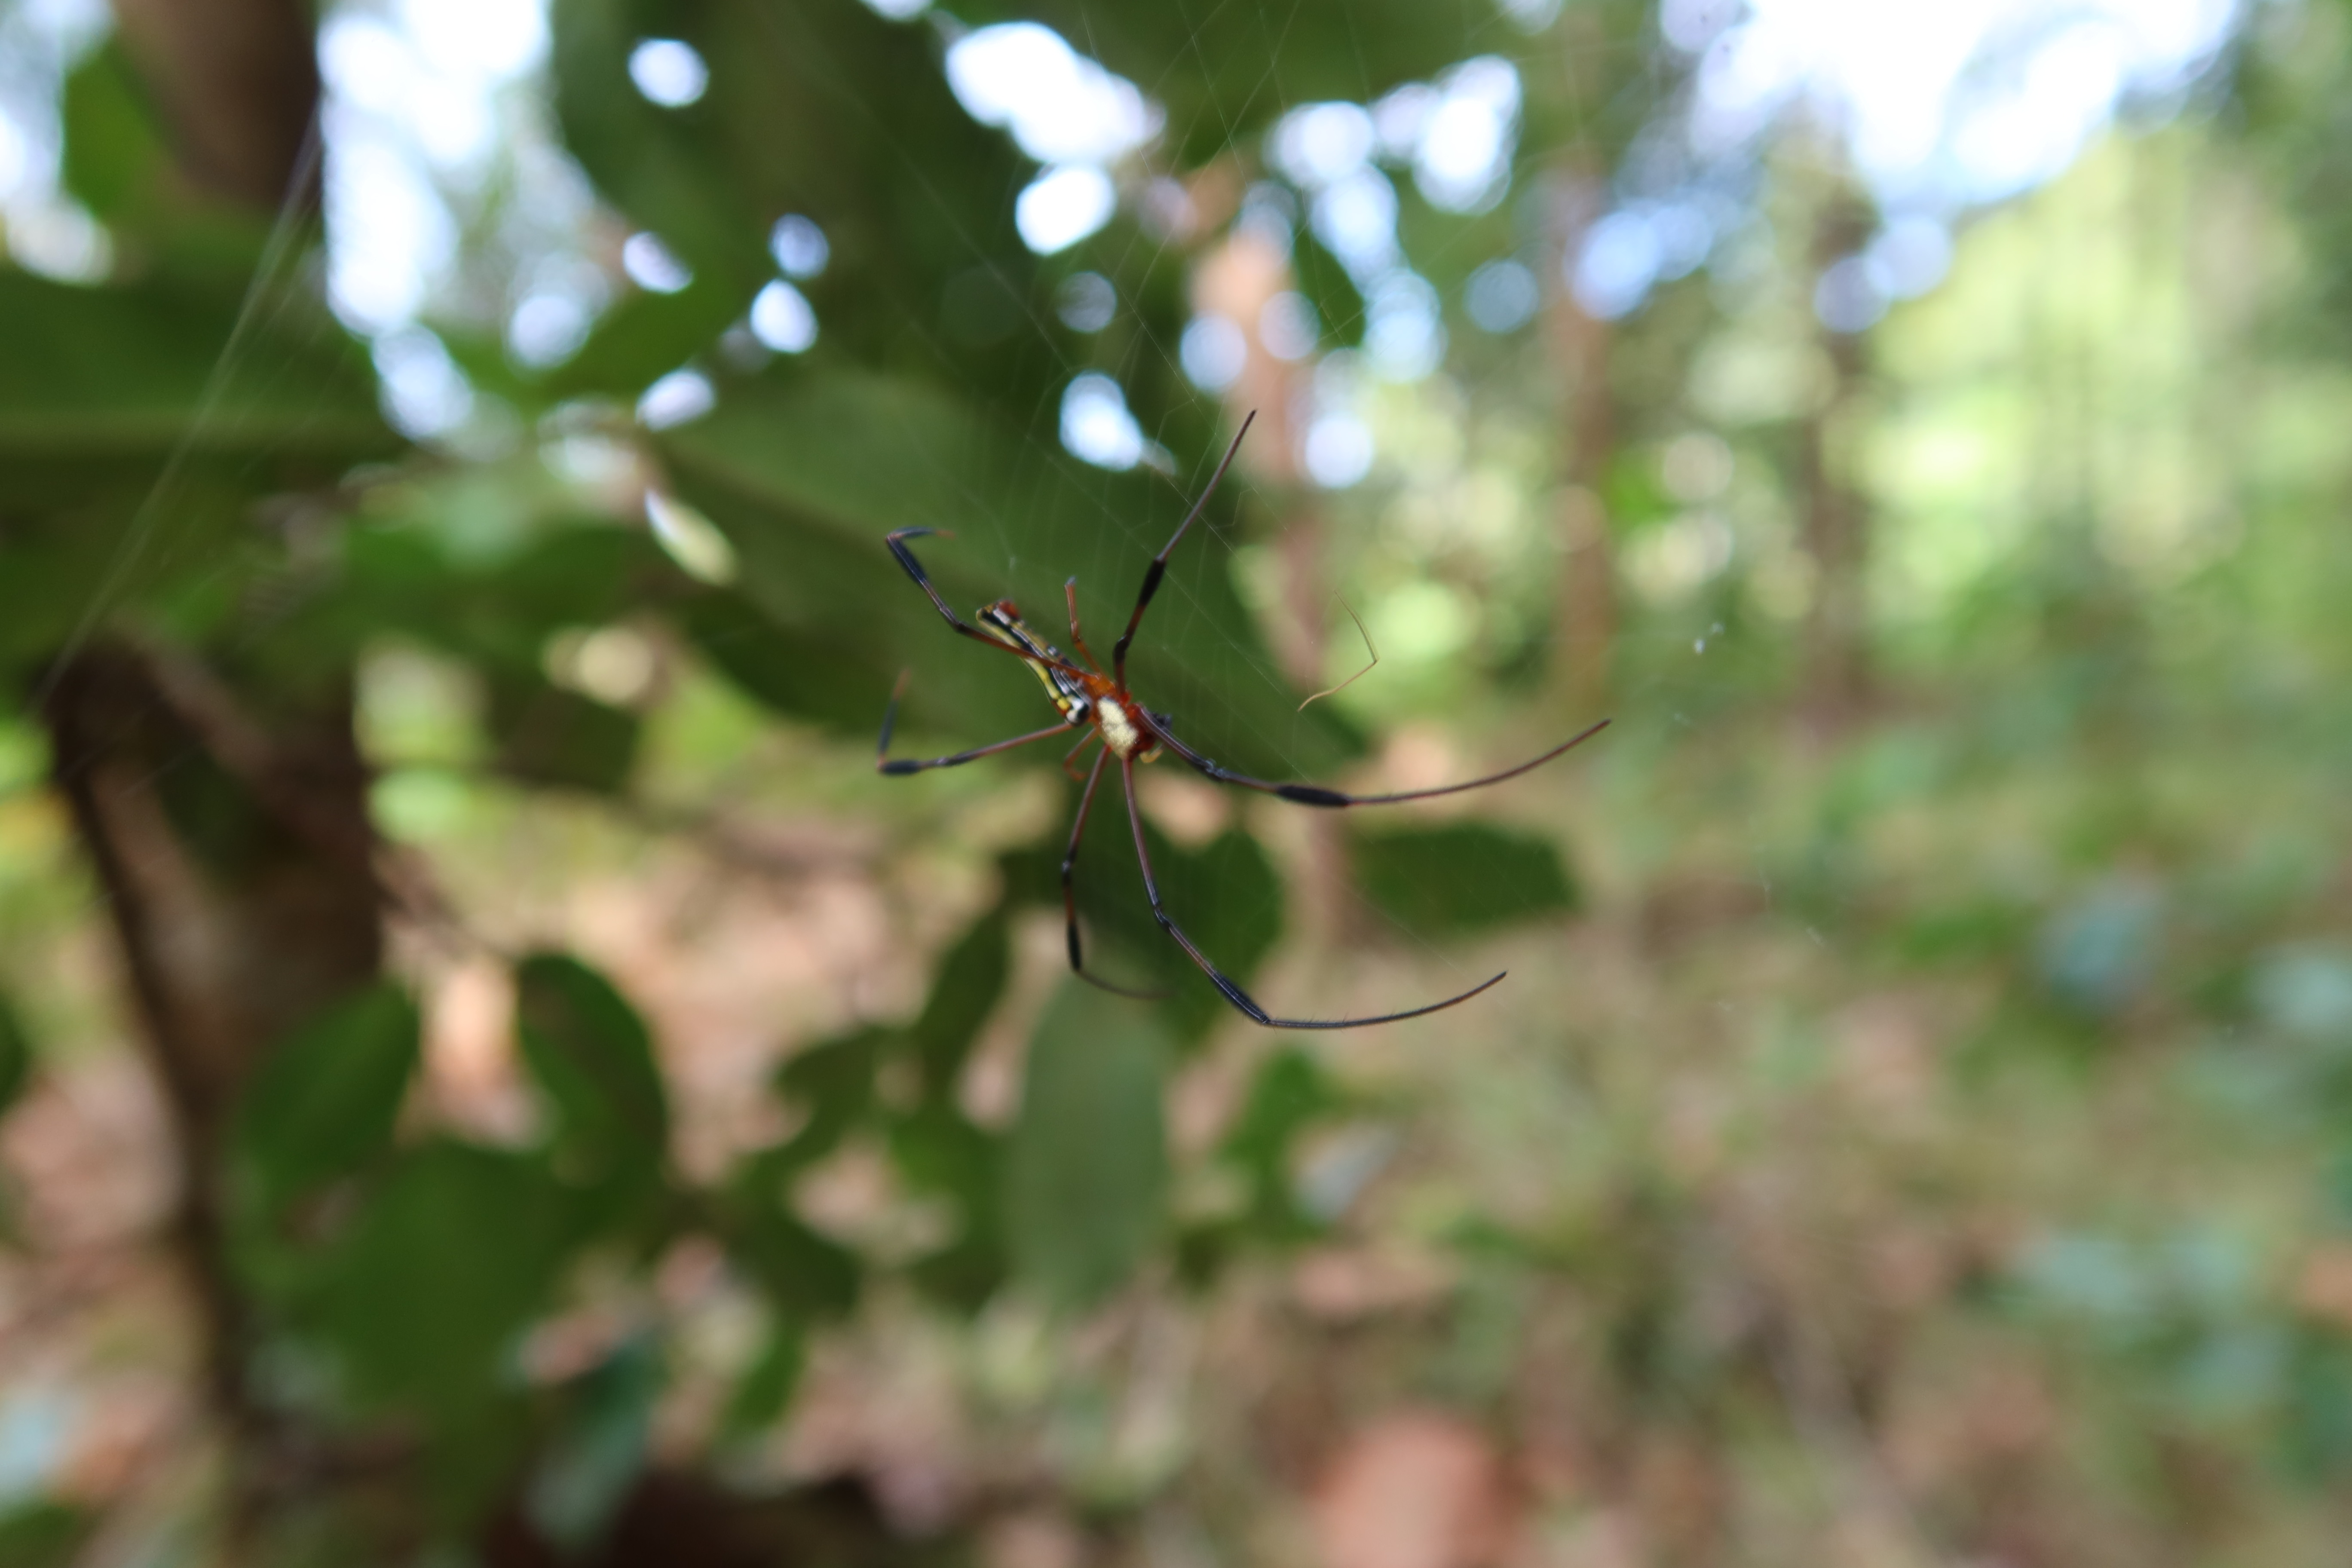
Label: Spiders